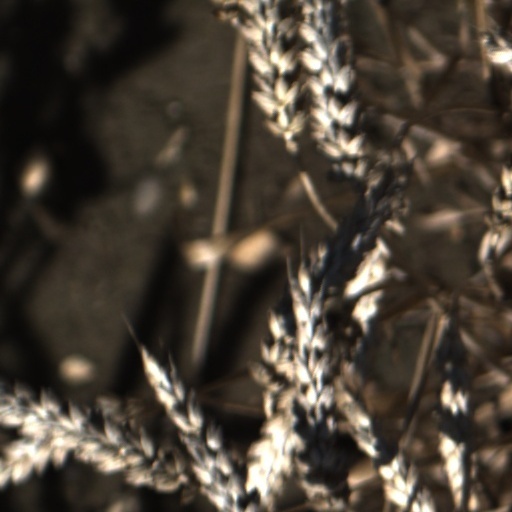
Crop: wheat